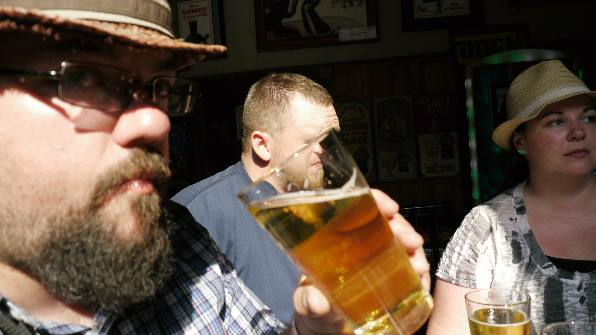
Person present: Yes